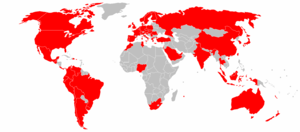
Adecco
Adeccos markeder.
Adecco S.A. er en schweizisk-baseret international virksomhed, der er markedsledende globalt indenfor HR. Virksomheden har hovedsæde i Glattbrugg i Schweiz og har aktiviteter indenfor rekruttering, vikarservice og outplacement. Adecco beskæftiger 36.500 på sine 6.700 kontorer i 60 lande og formidler arbejde til 700.000 vikarer på verdensplan. I 2007 omsatte Adecco for 19,97 mia. euro.